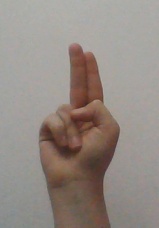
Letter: taa